Question: Please indicate a possible affordance area of the basketball that can be used for throwing
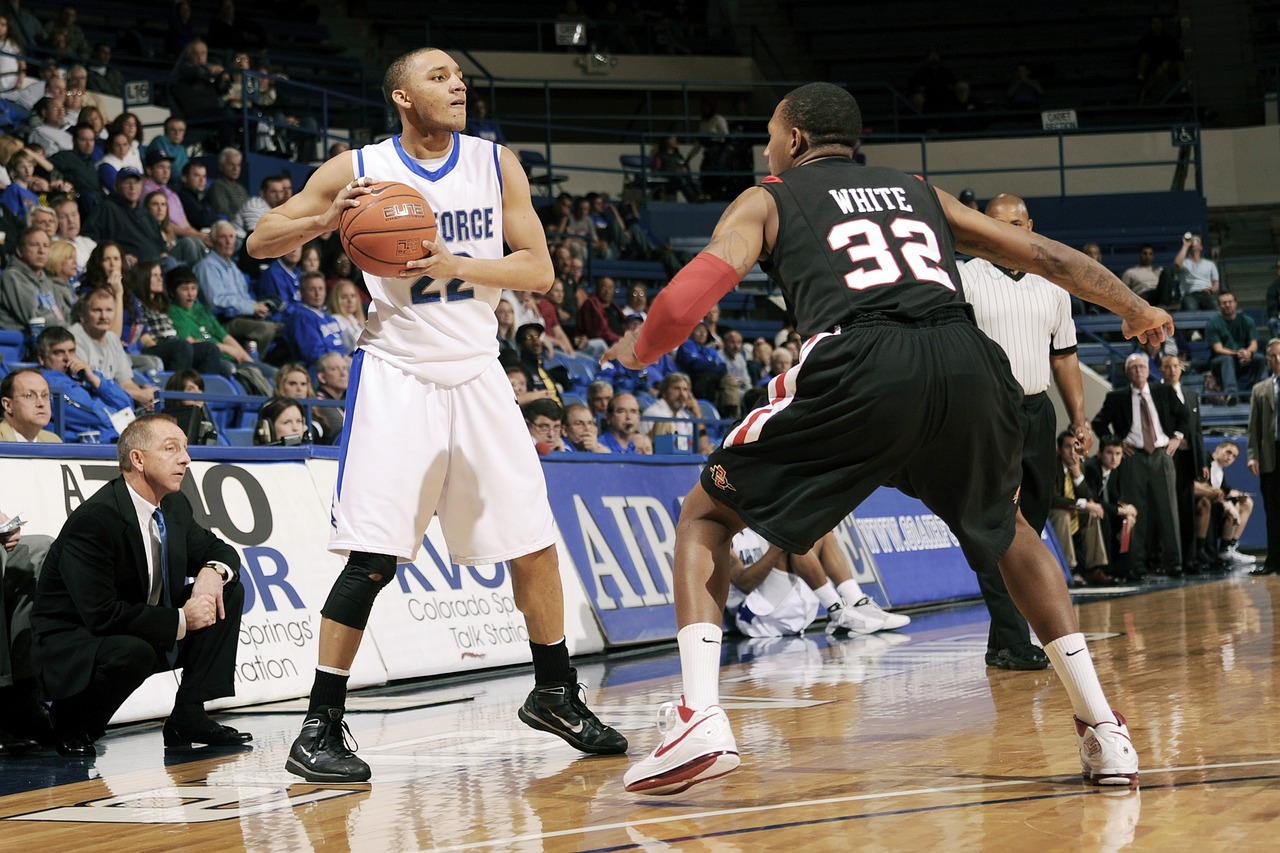
Answer: [302.5, 176, 463.5, 288]